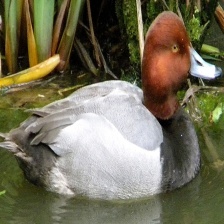
Species: RED HEADED DUCK
Scientific name: AYTHYA AMERICANA
ImageNet parent category: drake